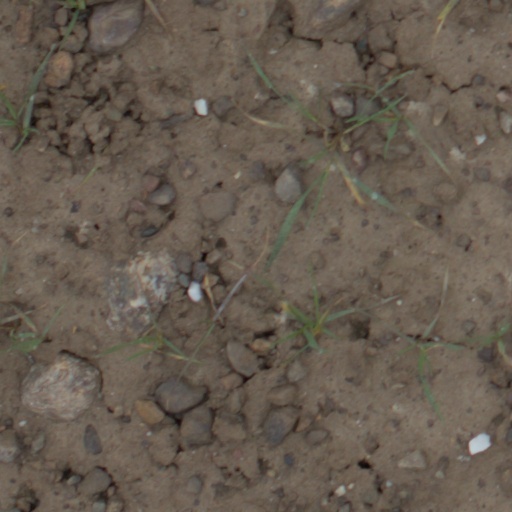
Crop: wheat